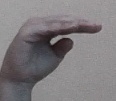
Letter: jeem